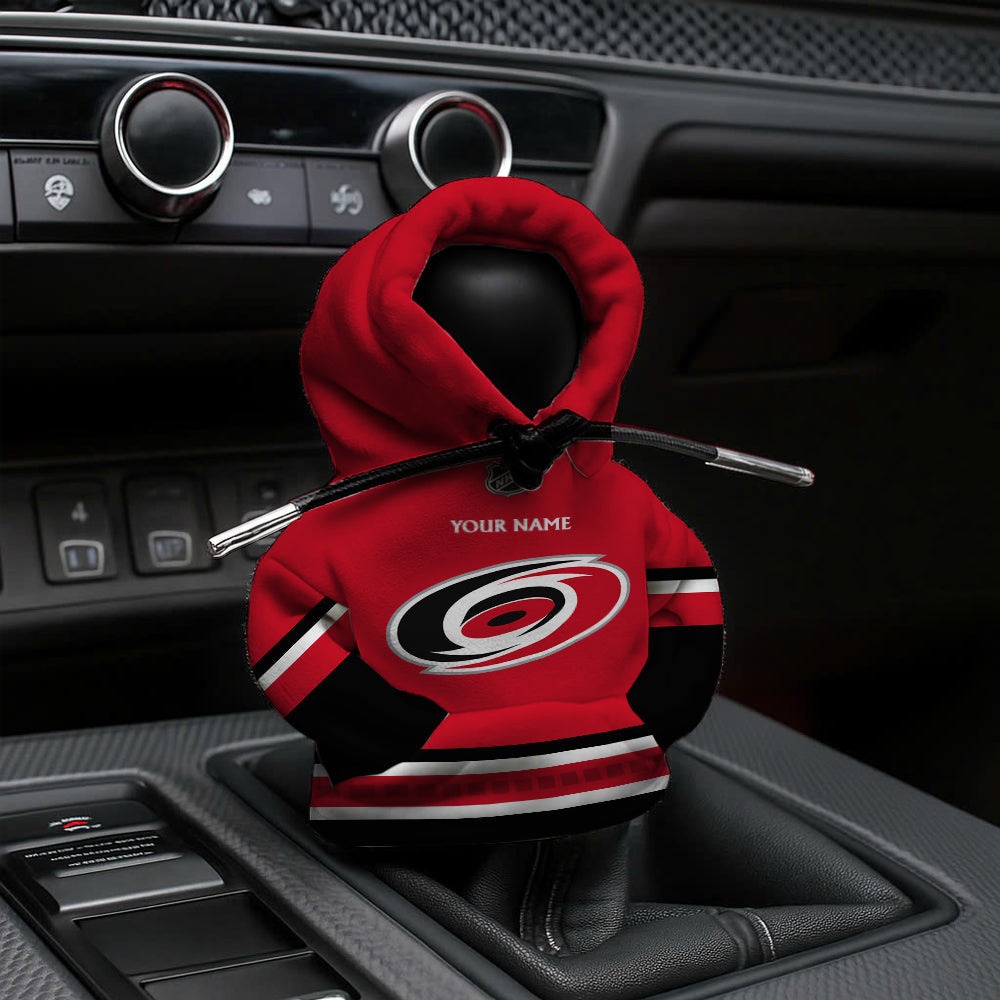
LIMITED EDITION - NEW CUSTOMIZED NHL07 CLH CAROLINA HURRICANES AUTOMOTIVE HOODIE SHIFT KNOB COVER
Brand: 3D PRINTED
Category: Vehicles & Parts > Vehicle Parts & Accessories > Vehicle Maintenance, Care & Decor > Vehicle Decor > Vehicle Shift Boots